Keweenaw Waterway

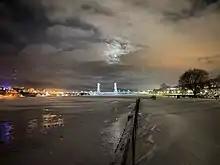
Frozen Keweenaw Waterway at night.

The Keweenaw Waterway is a partly natural, partly artificial waterway which cuts across the Keweenaw Peninsula of Michigan; it separates Copper Island from the mainland. Parts of the waterway are variously known as the Keweenaw Waterway, Portage Canal, Portage Lake Canal, Portage River, Lily Pond, Torch Lake, and Portage Lake. The waterway connects to Lake Superior at its north and south entries (upper and lower portage entry lighthouses), with sections known as Portage Lake and Torch Lake in between. The primary tributary to Portage Lake is the Sturgeon River.